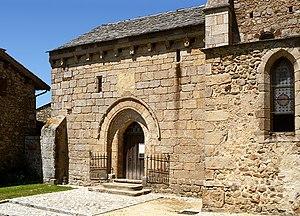
France - Auvergne - Haute-Loire - Église de Saint-Victor-sur-Arlanc
L'église Saint-Victor est une église catholique de style roman située à Saint-Victor-sur-Arlanc, dans le département français de la Haute-Loire en région Auvergne-Rhône-Alpes.